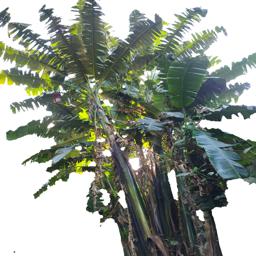
Label: BHIMKOL